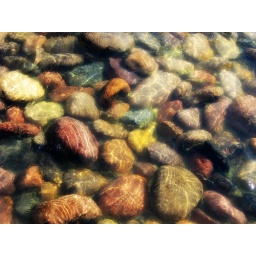
Colored rocks in the water